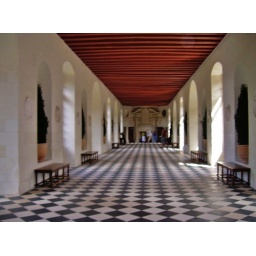
bridge over river